Escalon, California

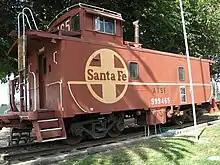
This Atchison, Topeka and Santa Fe Railroad caboose is located in Escalon's Main Street Park and owned by the Escalon Historical Society. The caboose sits very near the spot where the Santa Fe depot was erected as one of the new town's first buildings in the late 1890s. The first train passed through Escalon in 1896.

Escalon has two railways through town. The former Tidewater Southern Railway comes west from Manteca parallel to Highway 120 until it hits McHenry Avenue and heads south out of town. This railway is owned and operated by Union Pacific Railroad and is still in use today, though the tracks end at the city limits of Jones Avenue.